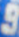
Number: 9